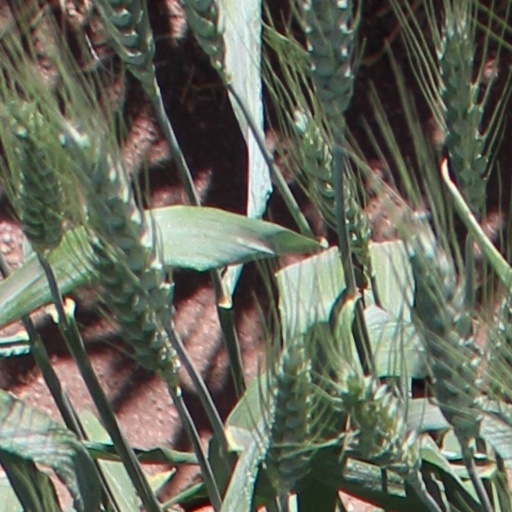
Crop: wheat